Sailor Moon (1993 video game)

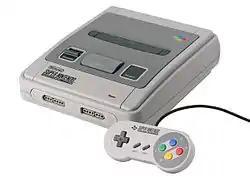
"Sailor Moon" for Super NES was developed by Angel in response to the success of their previous Game Boy release.

Yuno stated that "Sailor Moon" for the Super NES was created in response to the commercial success their previous title on Game Boy in Japan, as the Super NES hardware imposed less restrictions than the Game Boy and Angel wanted to developed a "Sailor Moon" for the console. The team desired to have a game that would be enjoyed by all fans and meet expectations from those who liked the characters, prompting the involvement of staff members from both the manga and anime series. Yuno was introduced to Kitano, who created the hand-drawn animation work from paper before being transposed into pixel art, however this process took a large memory space and technical difficulties were faced when displaying four enemies on-screen due to the characters' large size as a result but the team were able to implement them into the game. Yuno also stated that the Sailor Soldiers' attack techniques were based from pro-wrestling magazines.